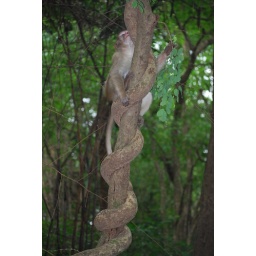
When I chanced upon this, i felt the tree and the monkey almost blend in2 each other.